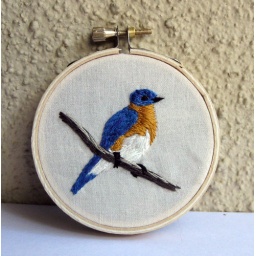
A little Eastern Bluebird, handsewn and stretched in a 3&amp;quot; wooden hoop